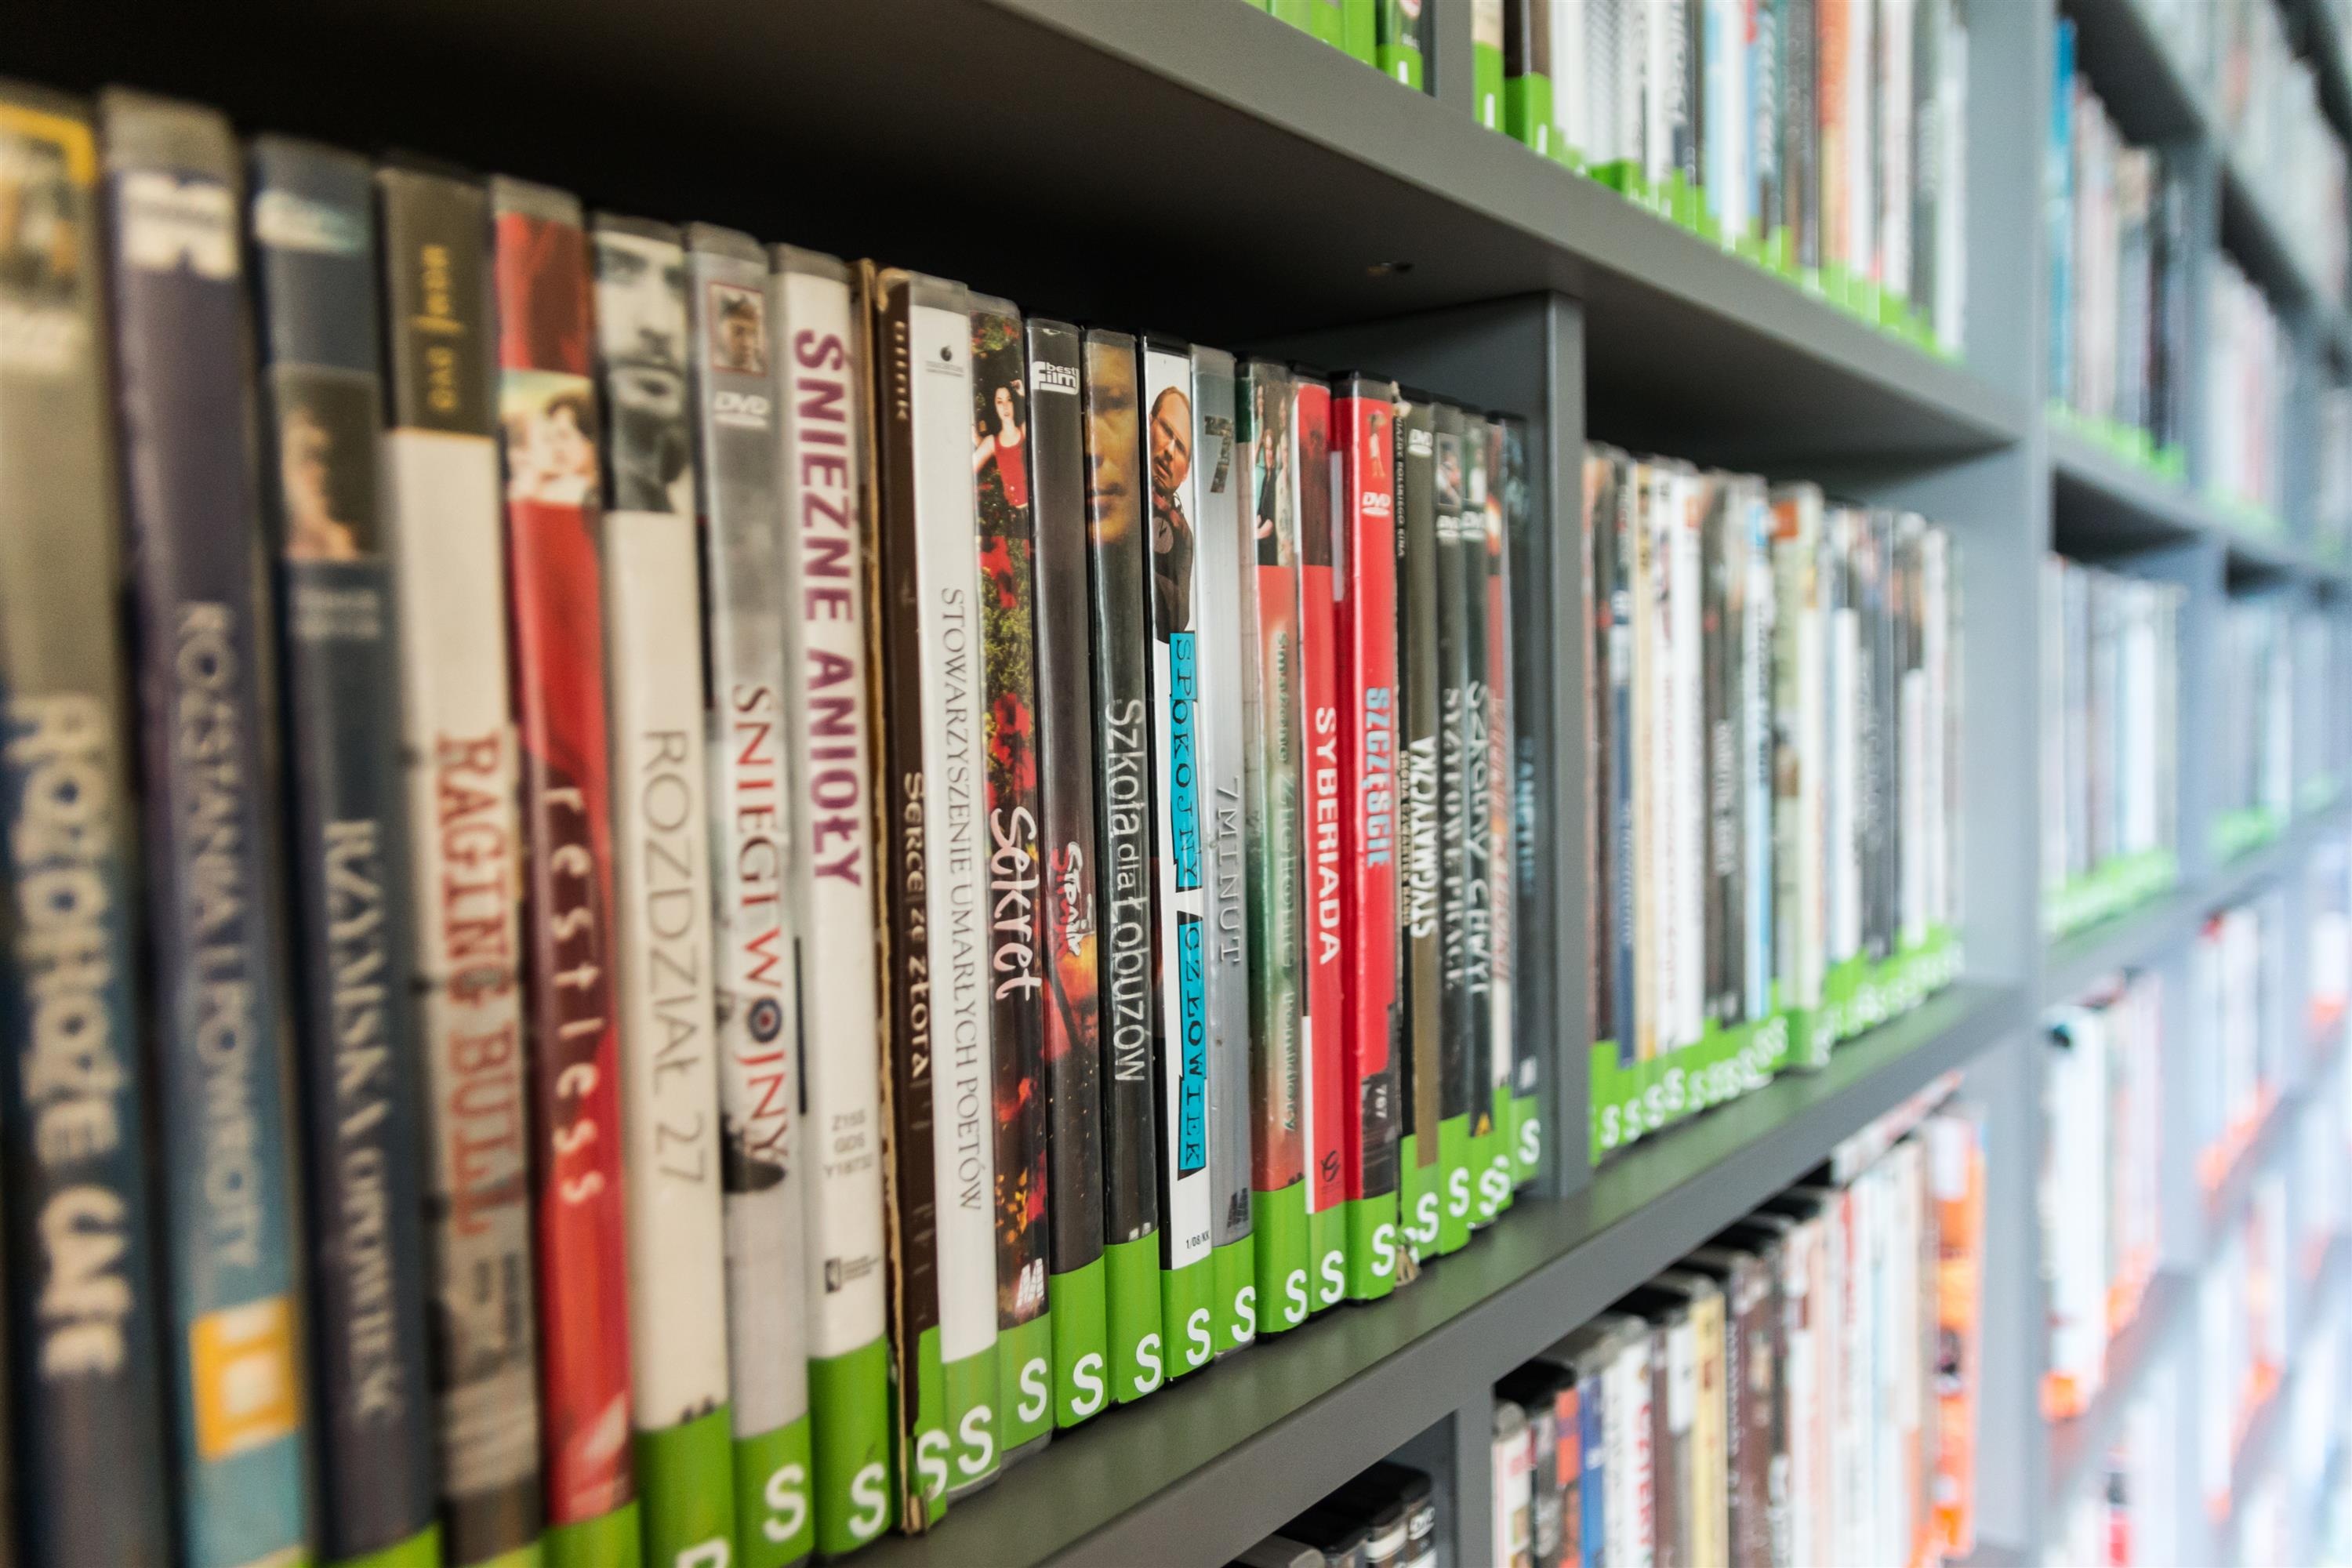
book, read, reading, education, library, dvd, movies, rent, knowledge, kielce, books in the library, this book is